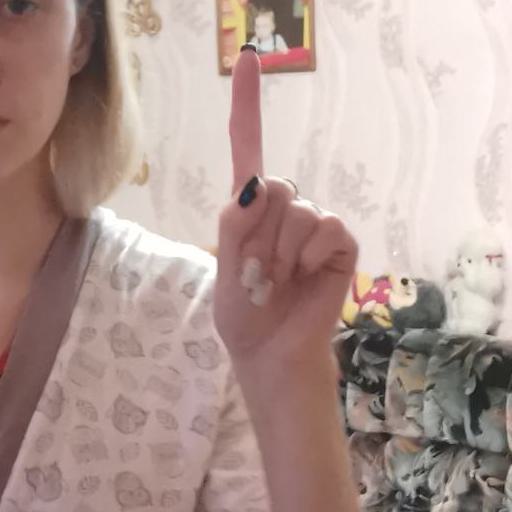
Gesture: one